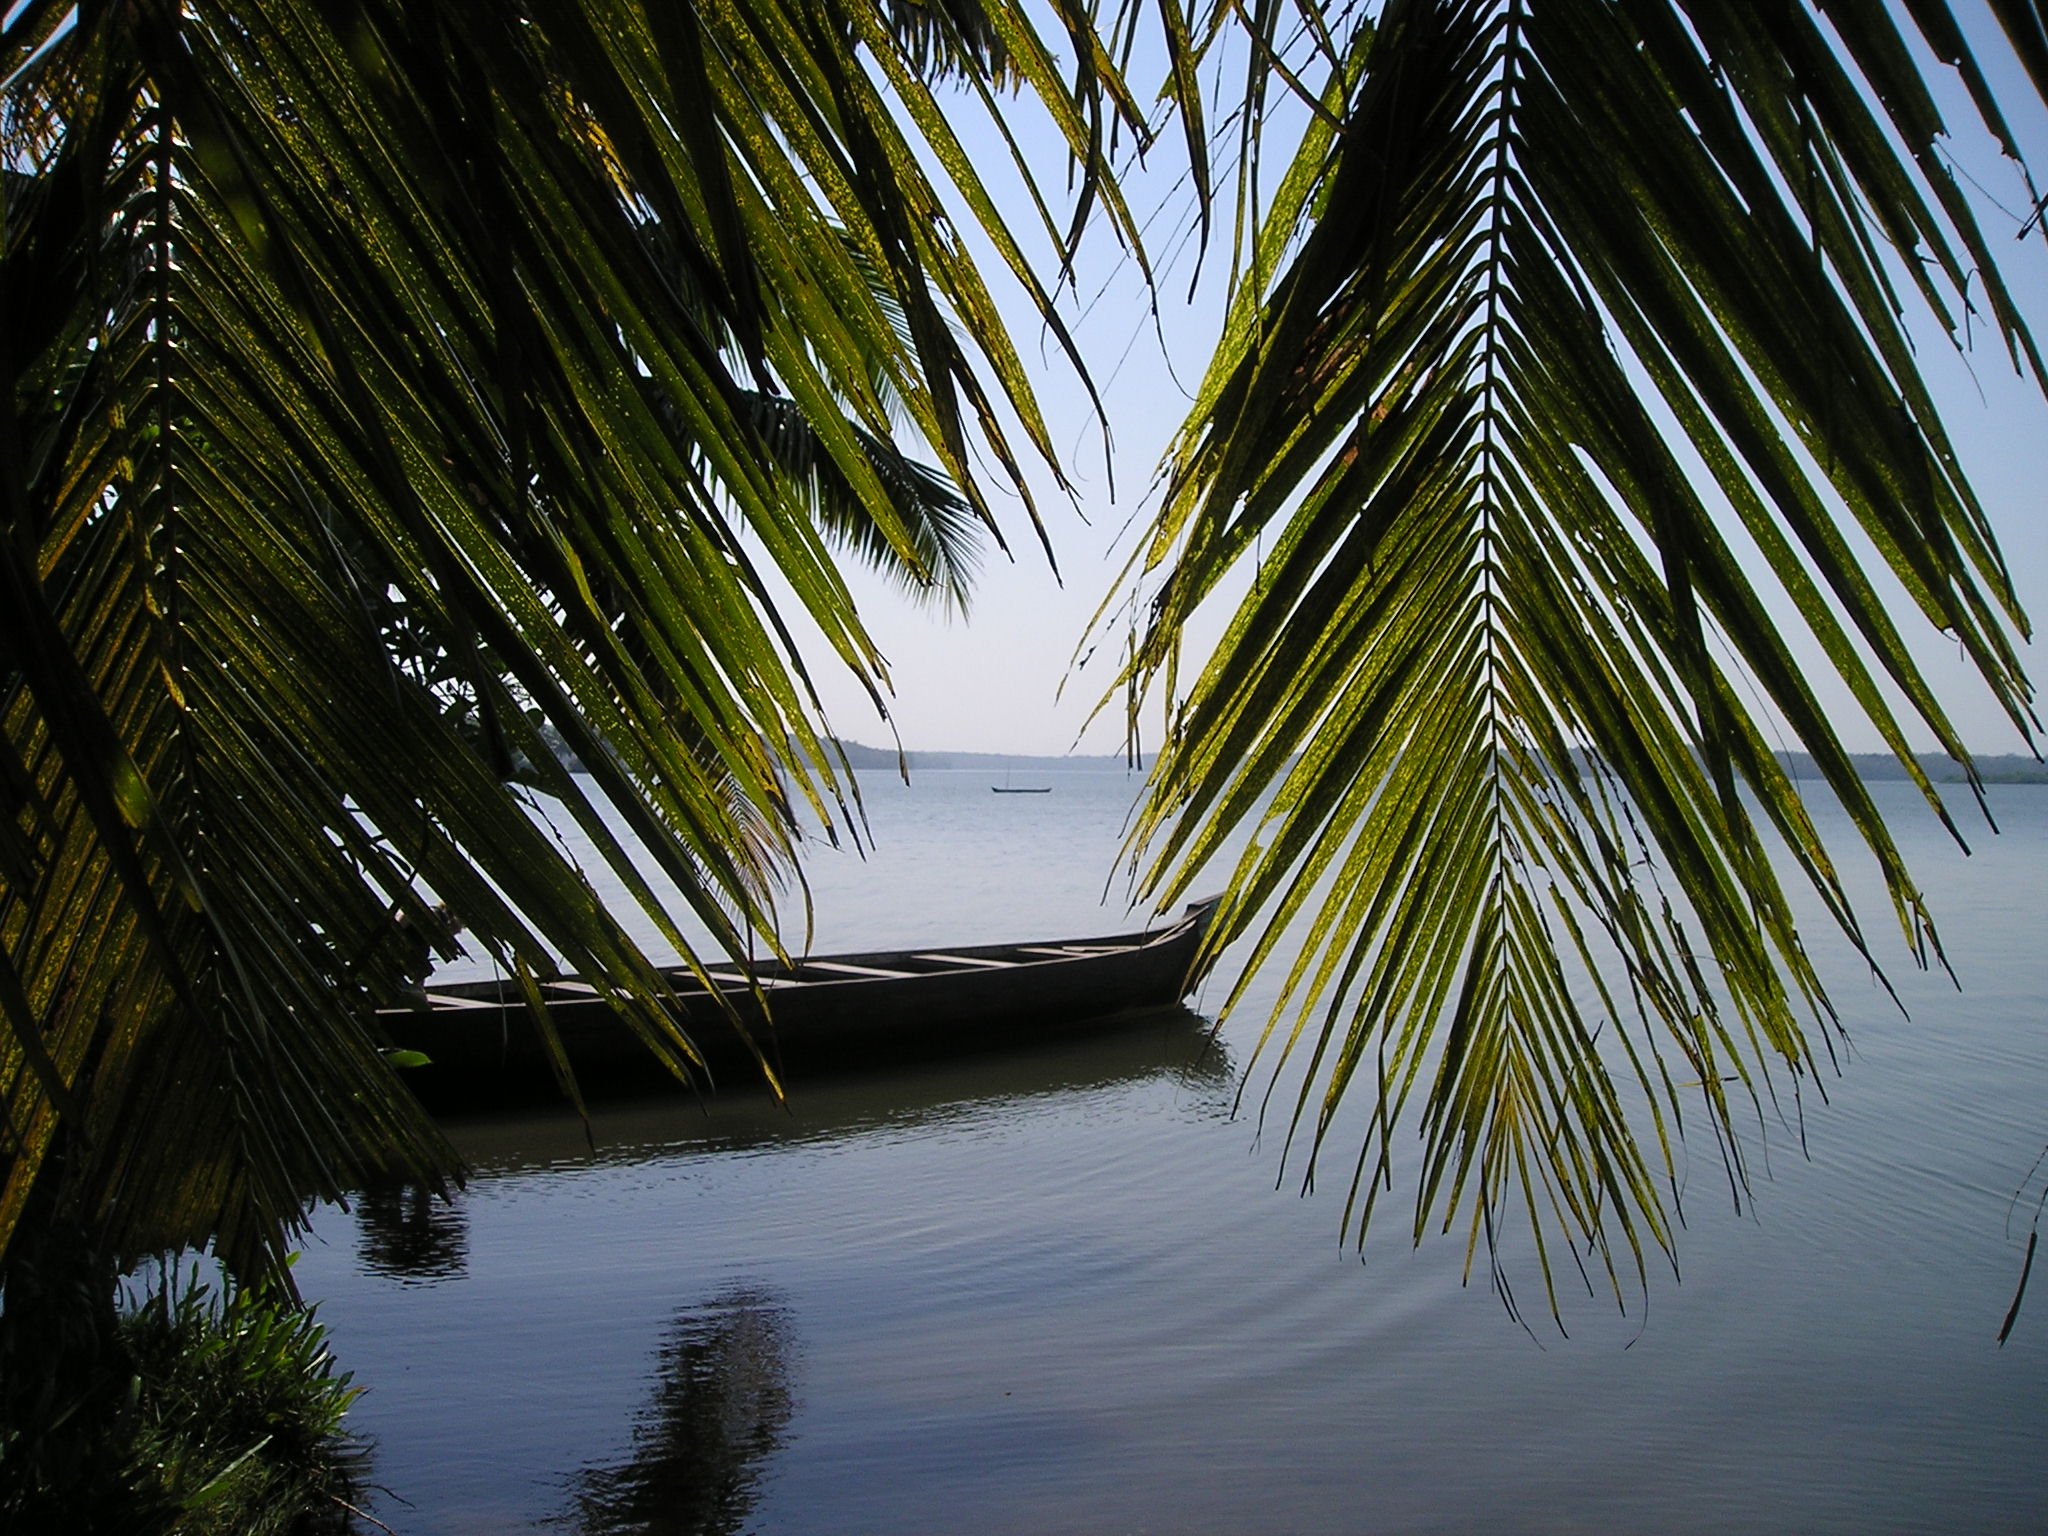
tree, water, nature, branch, light, plant, sunlight, morning, leaf, lake, travel, boot, green, reflection, palm, holiday, frond, india, tropics, kerala, atmospheric phenomenon, woody plant, arecales, palm family